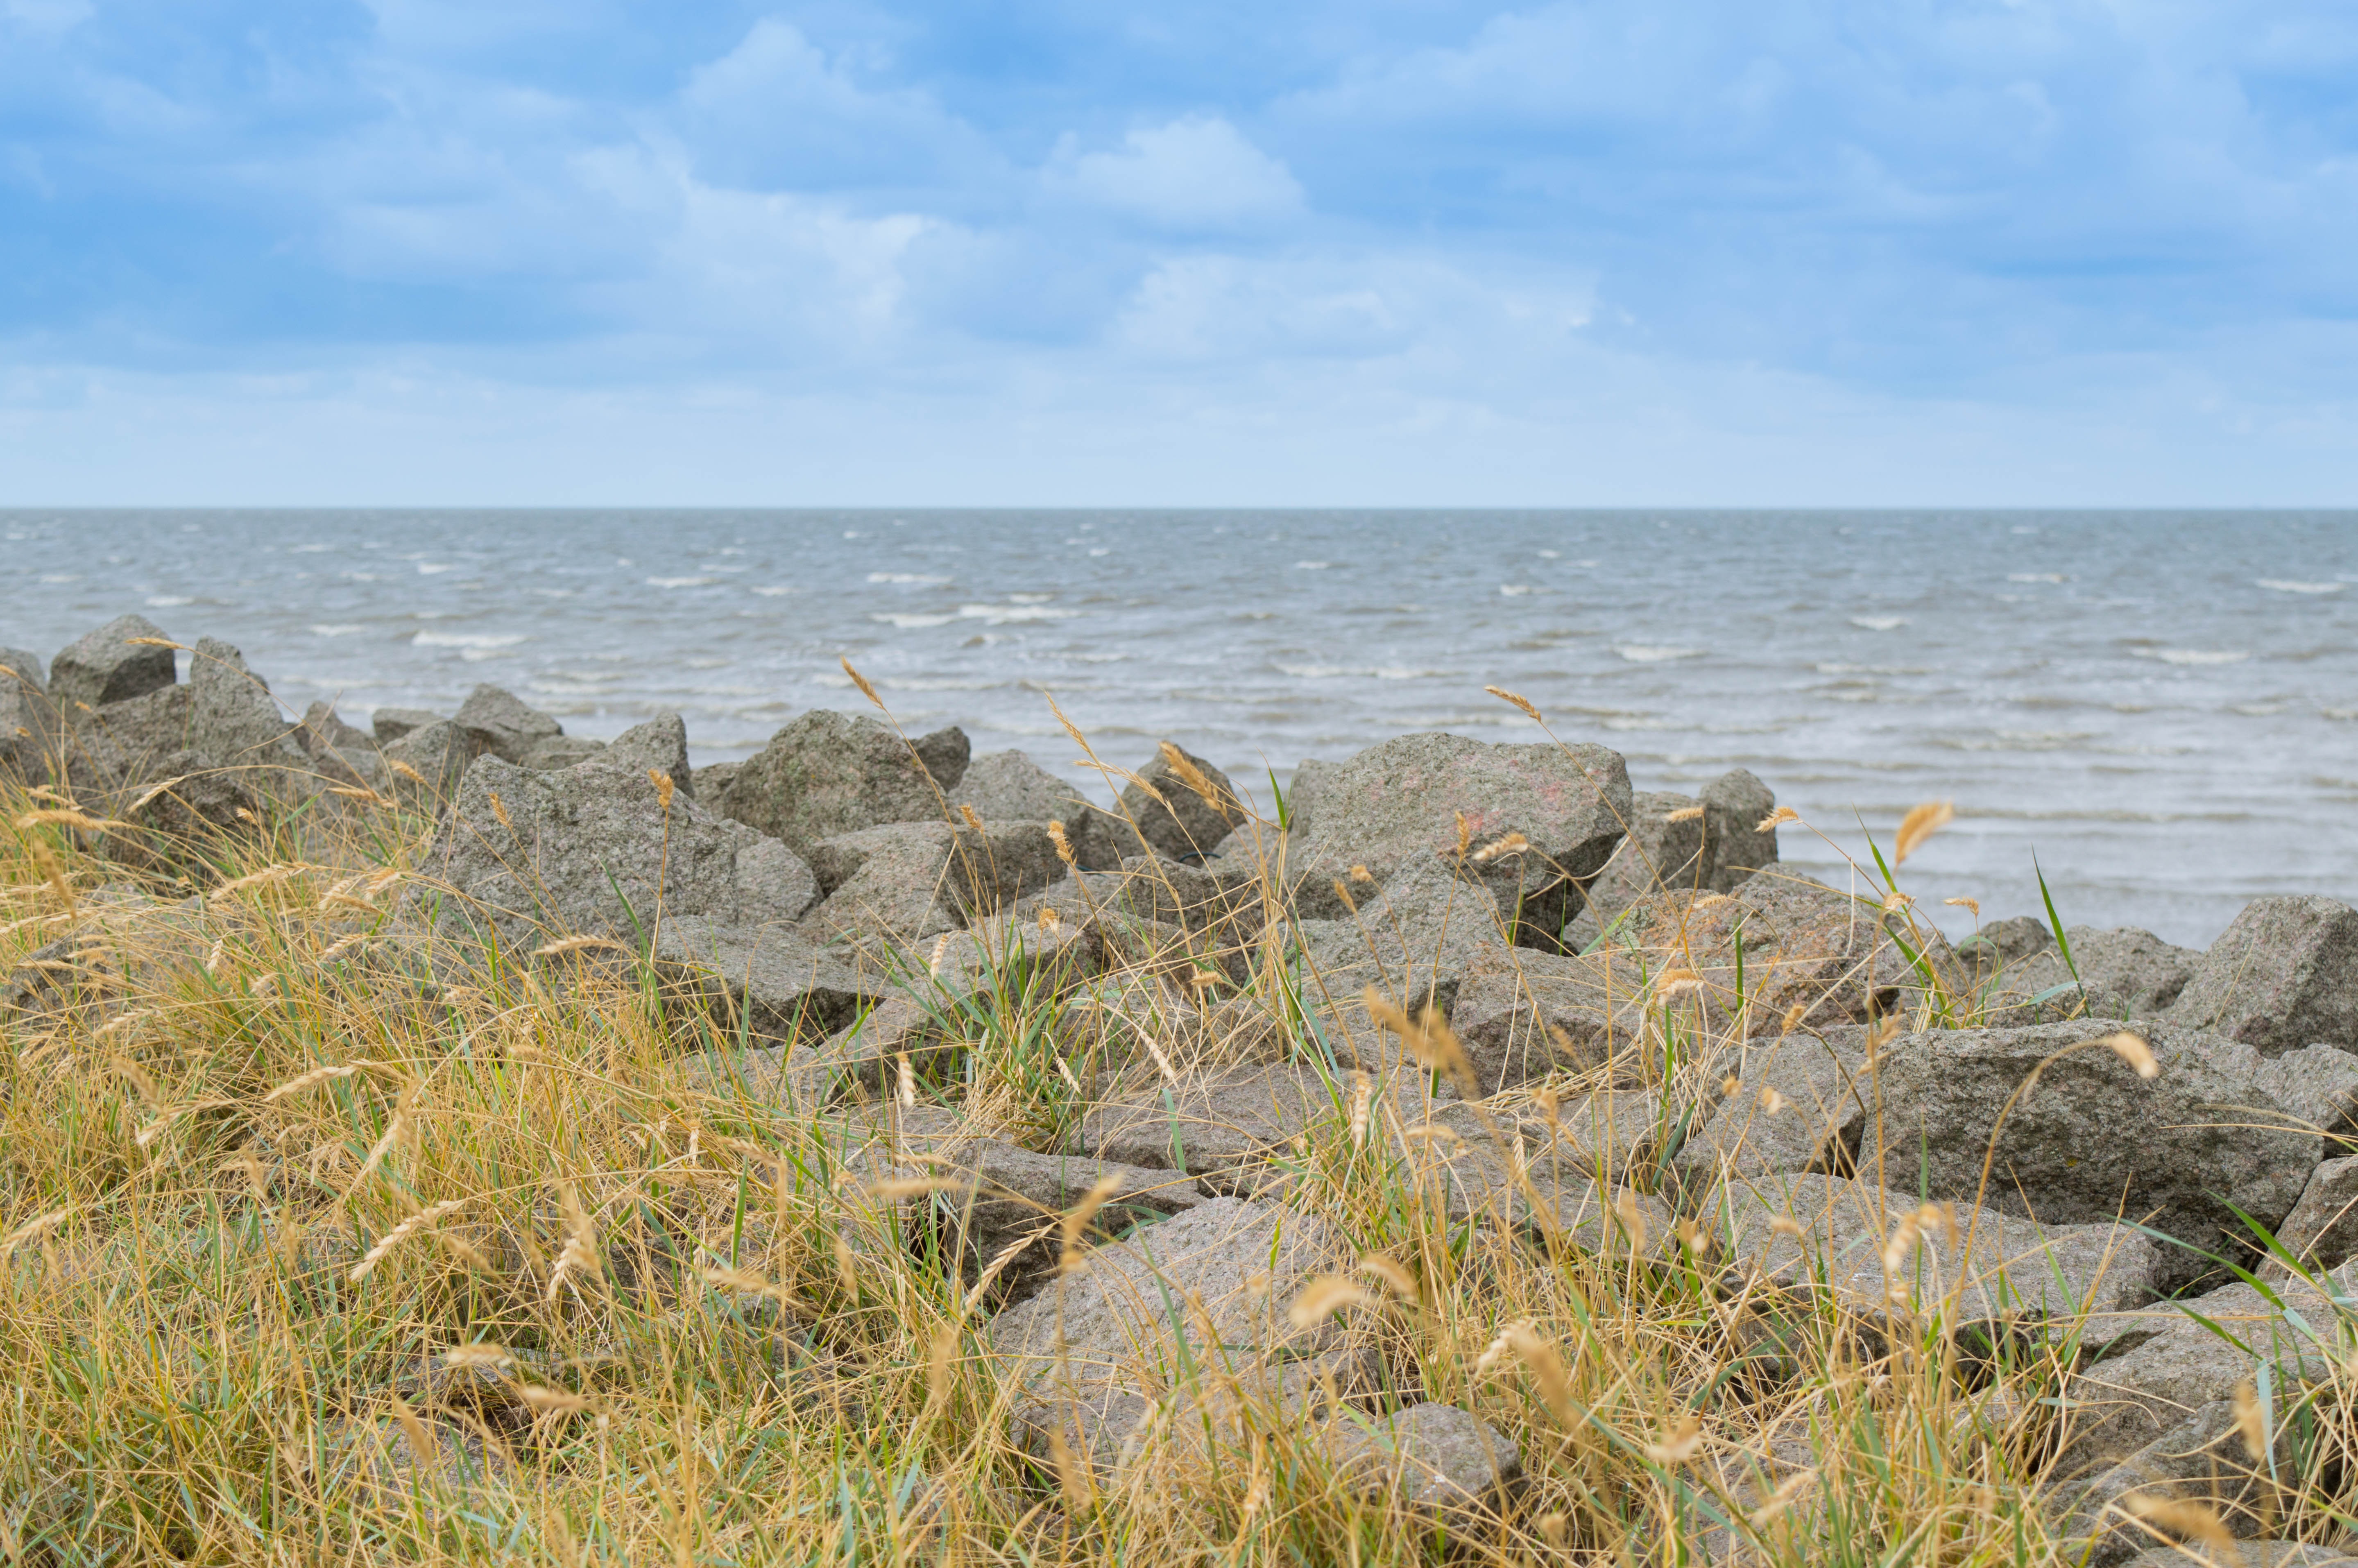
beach, sea, coast, grass, sand, rock, ocean, horizon, shore, cliff, surf, bay, terrain, stand, geology, habitat, north sea, ecosystem, cape, natural environment